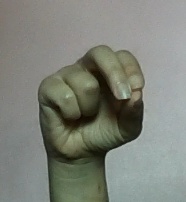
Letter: gaaf